Magicland Dizzy

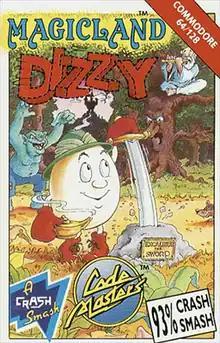
Commodore 64 cover art for "Magicland Dizzy"

Magicland Dizzy is a platform adventure game published in Europe in 1990 by Codemasters for the ZX Spectrum, Commodore 64 and Amiga platforms. By 1992 there were also MS-DOS, Atari ST and Amstrad CPC versions available. It is the sixth game in the "Dizzy" series, and the fourth adventure-based Dizzy title. The story, set in a fantasy world called Magicland, follows on from the events of "Fantasy World Dizzy", the previous adventure title. In "Magicland Dizzy" the player controls Dizzy, an egg-shaped character, who is trying to save six of his friends who have been placed under spells by the Evil Wizard Zaks.